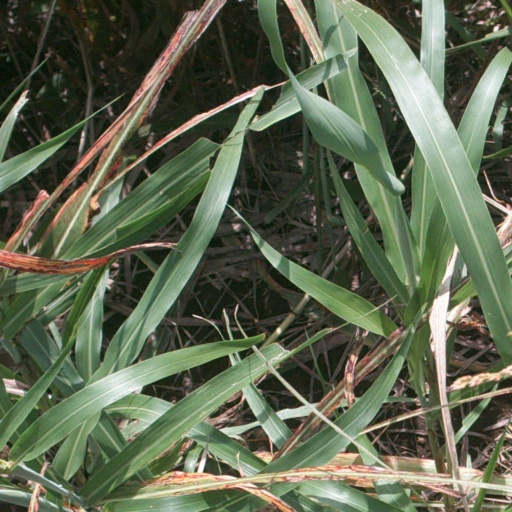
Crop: sorghum